Oliver Beirne

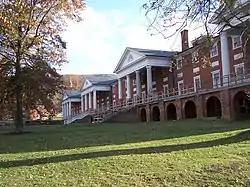
Main building "Sweet Springs Resort" in 2007

Back in Virginia, Oliver Beirne became a landowner and postmaster of Sweet Springs, Virginia (now West Virginia) , where he owned the Old Sweet Springs resort. Aside from the resort at Sweet Springs, all other properties still belong to his heirs.